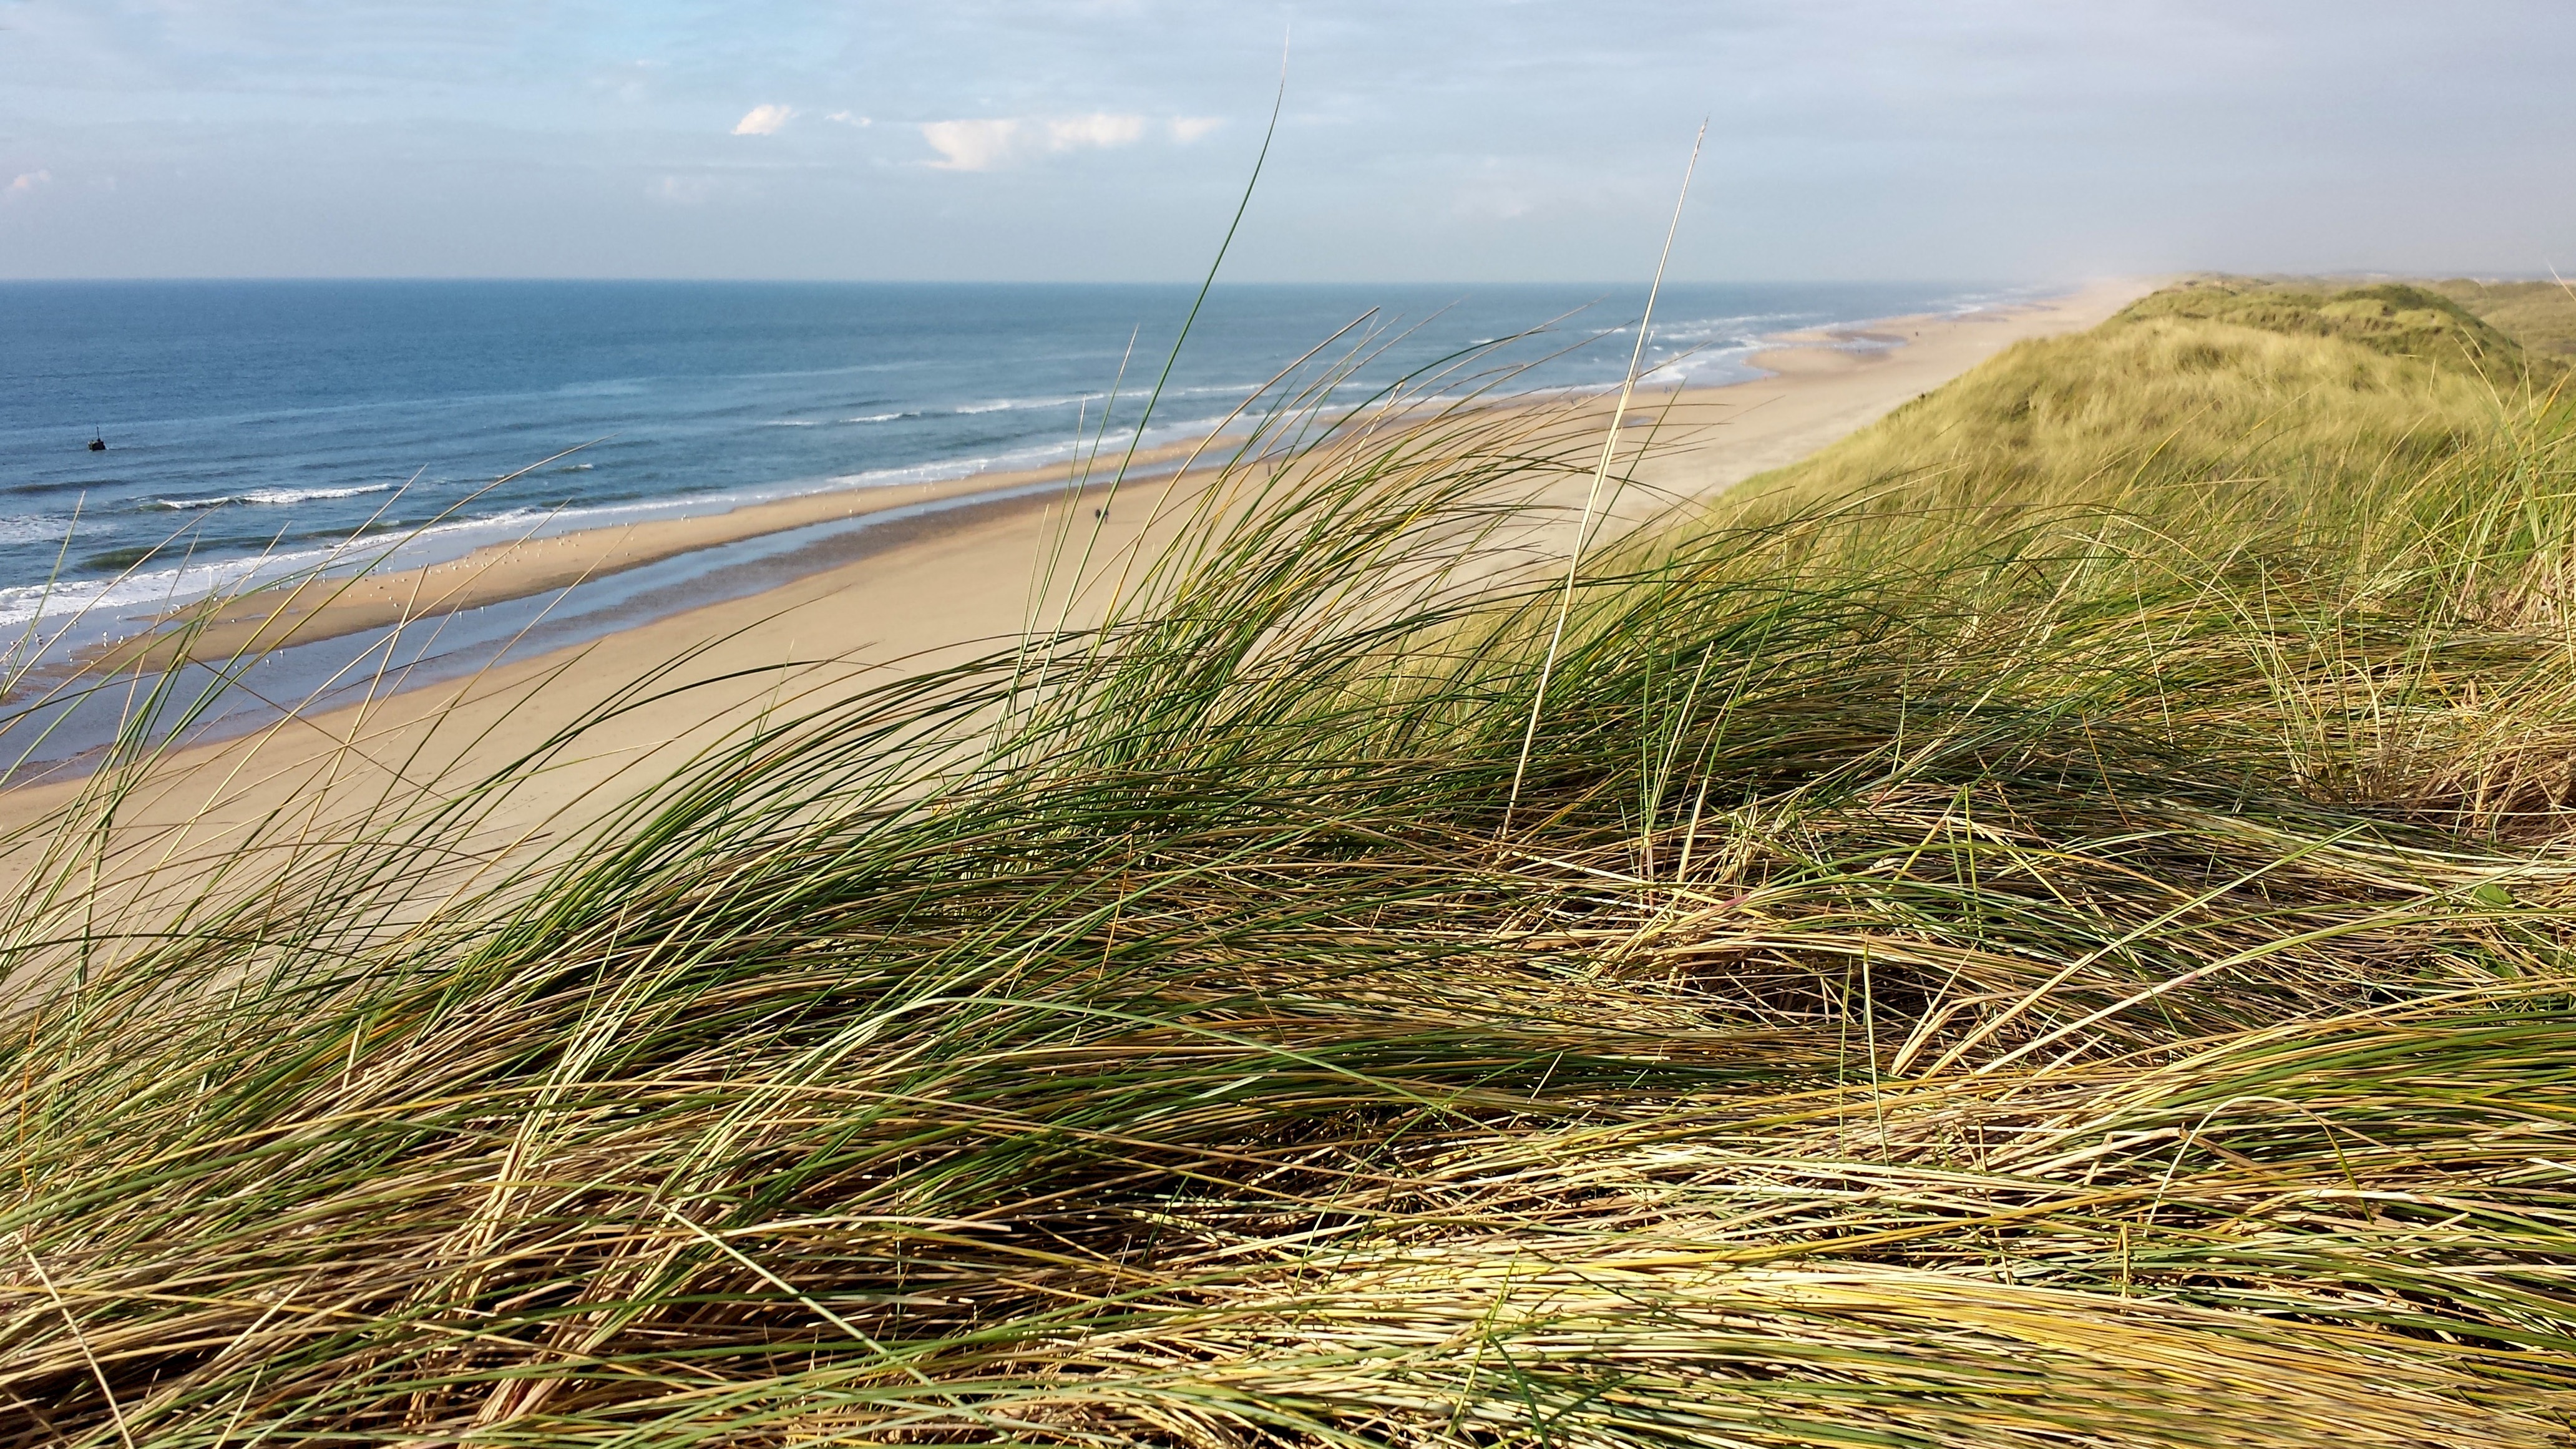
beach, sea, coast, nature, grass, sand, ocean, marsh, prairie, shore, wind, reed, cliff, weather, holiday, terrain, body of water, dunes, holland, grassland, wetland, habitat, ecosystem, recovery, natural environment, grass family